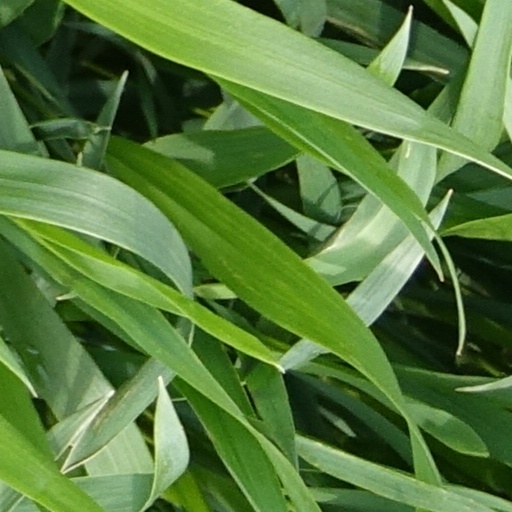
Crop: wheat